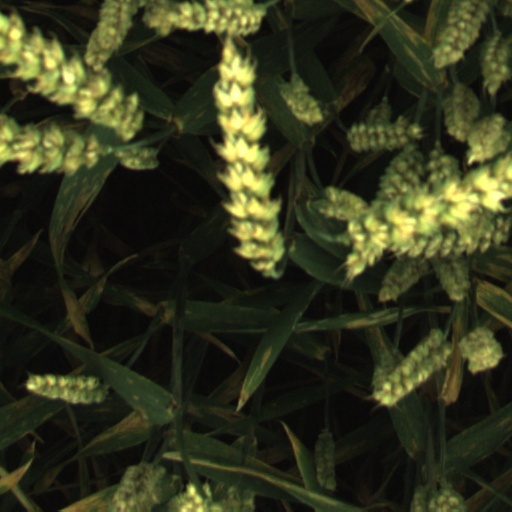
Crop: wheat